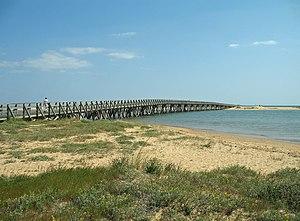
Isla Cristina (province de Huelva, Andalousie, Espagne): la passerelle de La Gola